Siege of Varaždin Barracks

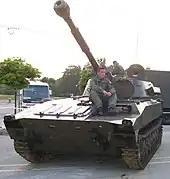
Six JNA 2S1 Gvozdika self-propelled howitzers were a part of the seized JNA equipment

The ZNG captured 74 T-55 tanks, approximately ten special-purpose vehicles (such as PT-76 amphibious light tanks), armoured recovery vehicles, and armoured vehicle-launched bridges, 48 BVP M-80 infantry fighting vehicles, 18 self-propelled anti-aircraft weapons, six 2S1 Gvozdika self-propelled howitzers, six M-63 Plamen and four M-77 Oganj multiple rocket launchers, eighteen and twelve guns with towing vehicles, approximately 180 artillery pieces below calibre, several batteries of , and mortars, 25,000 small arms, 250 vehicles and pieces of engineering equipment, a large stock of communication equipment and several hundred thousand tonnes of ammunition. Some of the weapons had been disabled on Trifunović's orders shortly before the surrender. The captured weapons were distributed to units deployed in eastern Slavonia, Lika and Dalmatia, and were also used to equip new ZNG units.